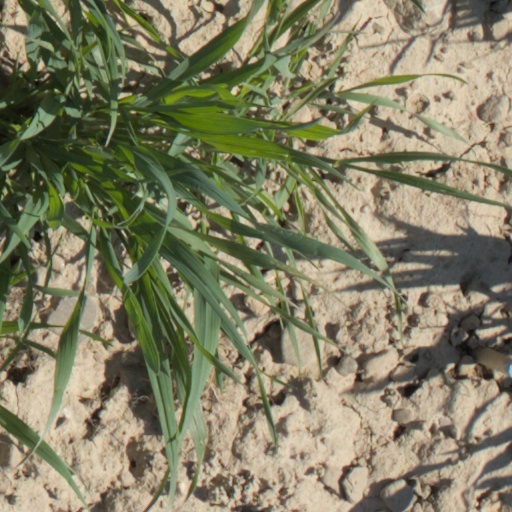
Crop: wheat